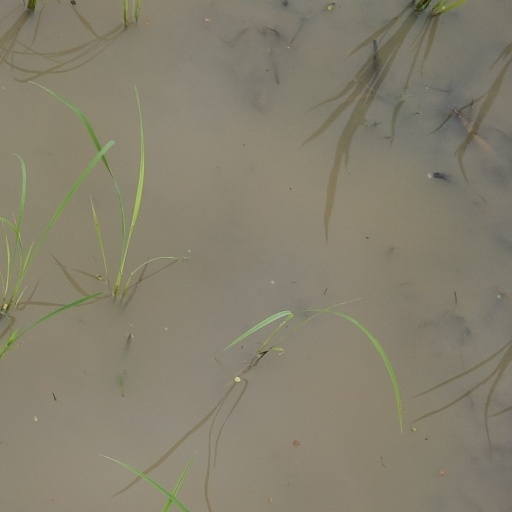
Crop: rice